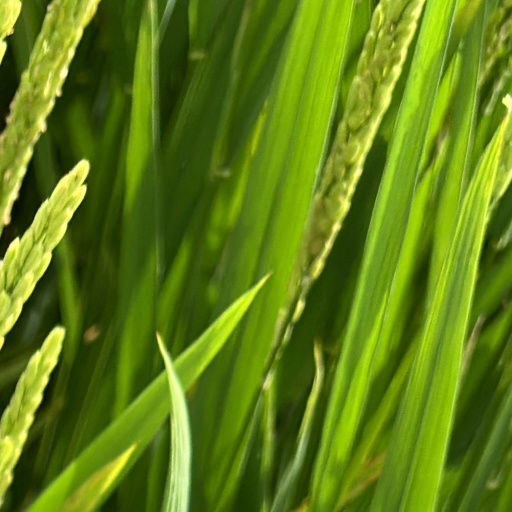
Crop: rice